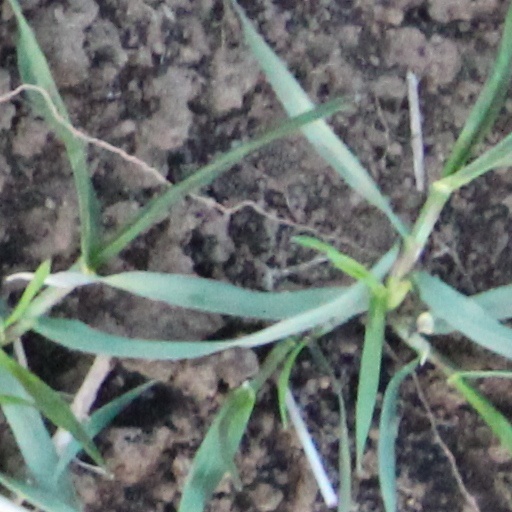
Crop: wheat